Serious Sam's Bogus Detour

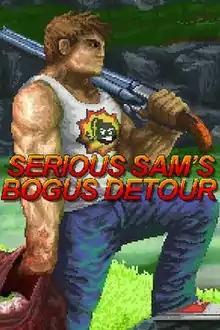
Cover art featuring the protagonist, Sam "Serious" Stone

Serious Sam's Bogus Detour is a 2017 twin-stick shooter game developed by Crackshell and published by Devolver Digital. One to four players traverse levels set in Egypt, Greece, and on the Moon, collecting weapons to be used against waves of enemies placed throughout the open areas. Character upgrades can be purchased using stars, which can be found within levels or obtained through experience points gained by killing enemies. Deathmatch and survival modes can be played with up to twelve players.